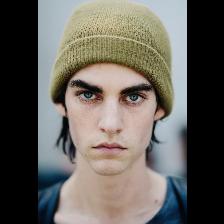
Label: Human